SS Camorta

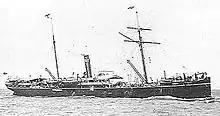
"Camorta"

In May 1902 "Camorta" was sailing from Madras (now Chennai) in India to Rangoon (now Yangon) in Burma. On 6 May a cyclone sank her with all hands between the Krishna Lightvessel and the Alguada reef when she was crossing the Baragua Flats in the Gulf of Martaban. Sources variously number the dead as 655 passengers and 82 crew; 650 passengers and 89 crew; or 781 total. A week after her loss, one of her lifeboats was found adrift at sea at position . On 3 June her wreck was found in water deep.